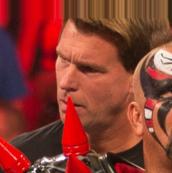
Age: 51